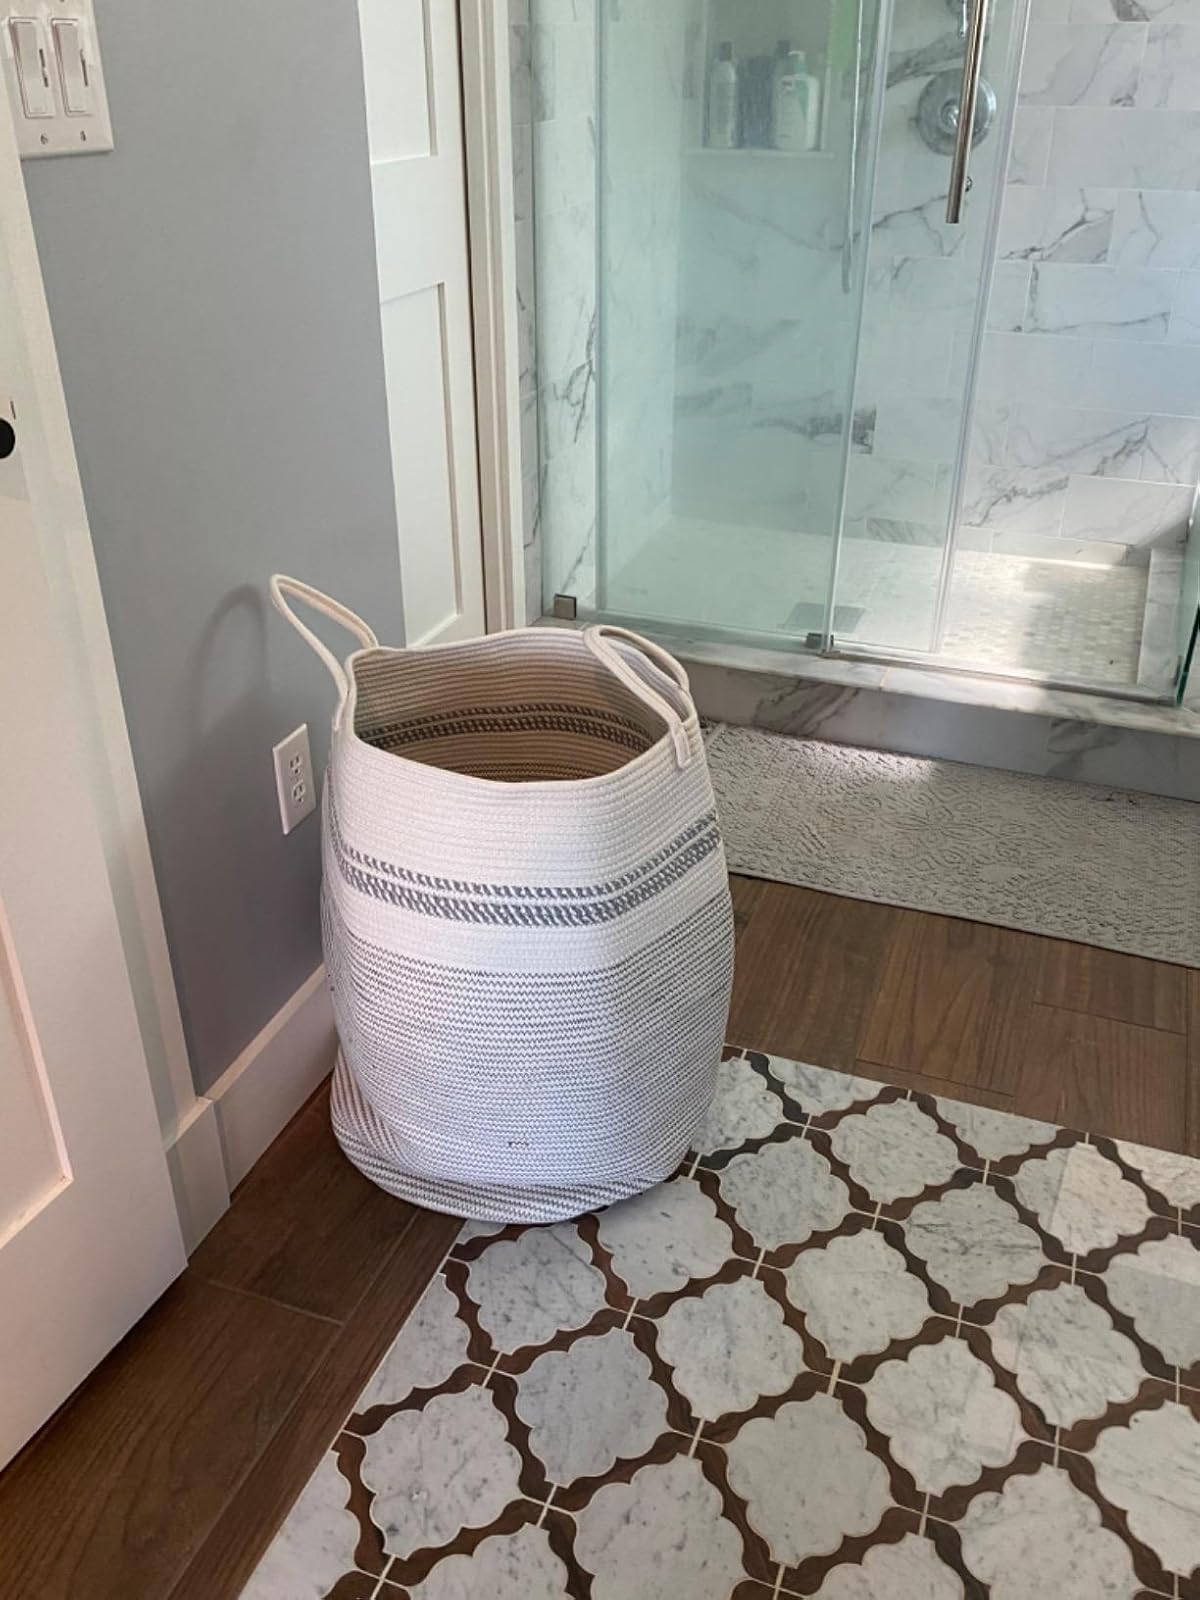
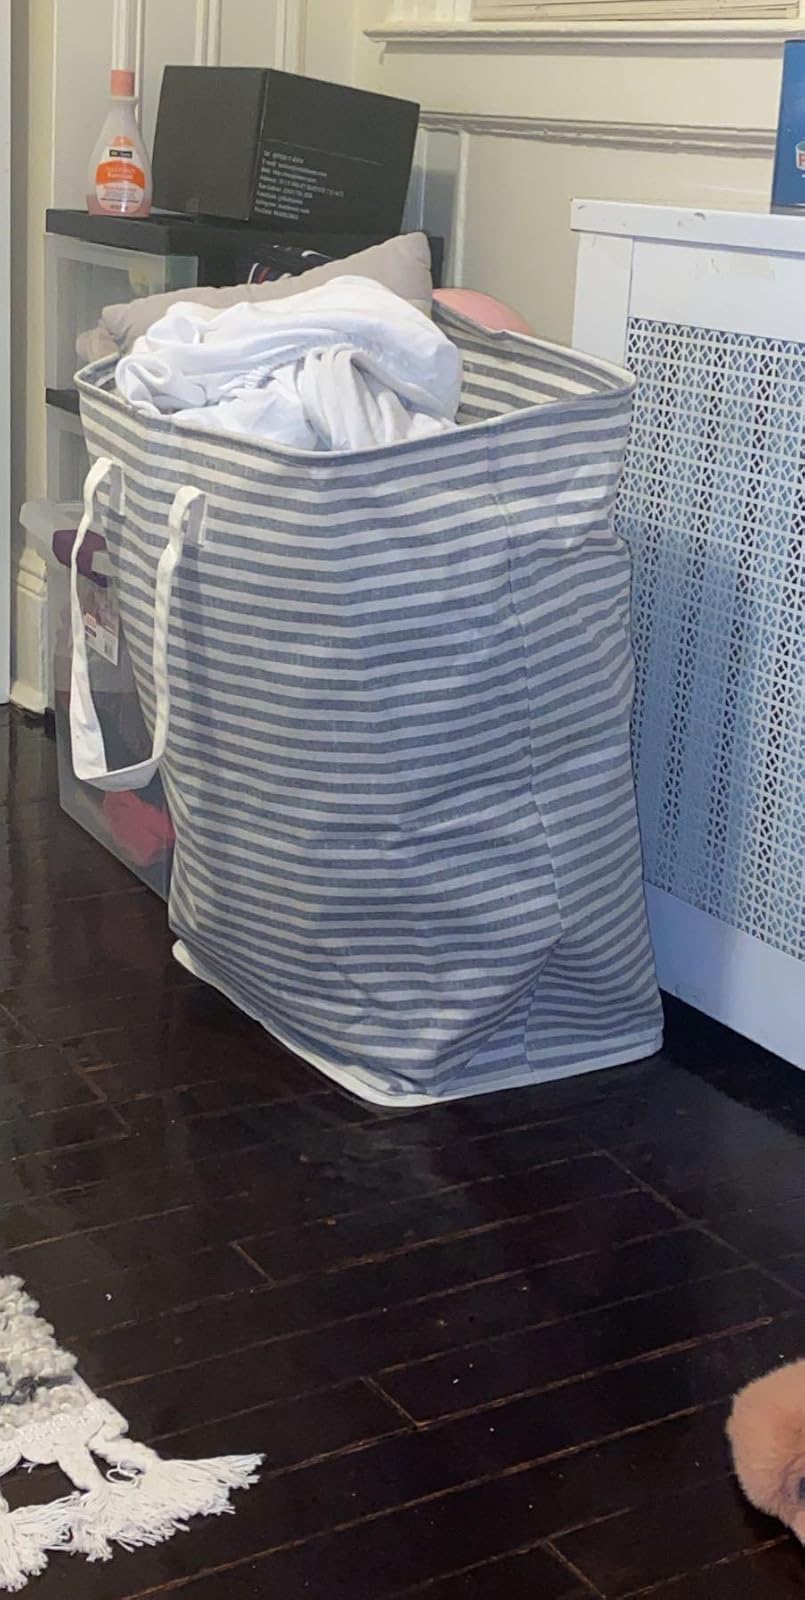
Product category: items_hamper
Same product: no